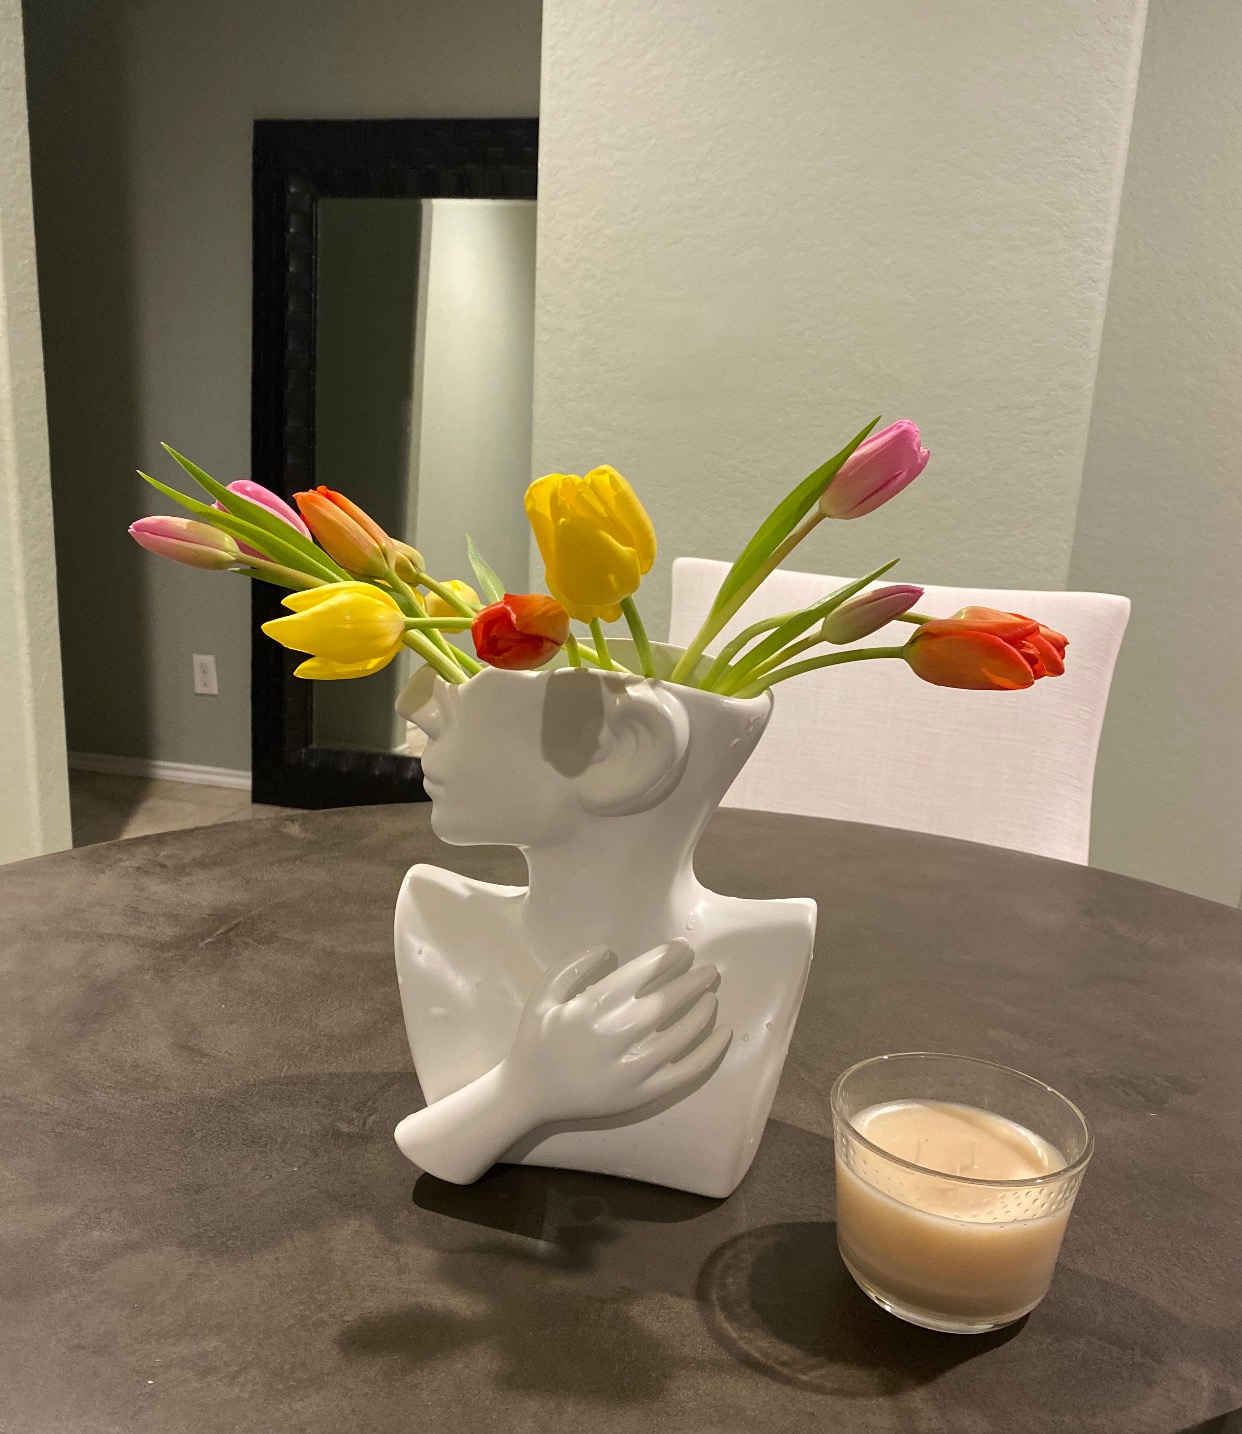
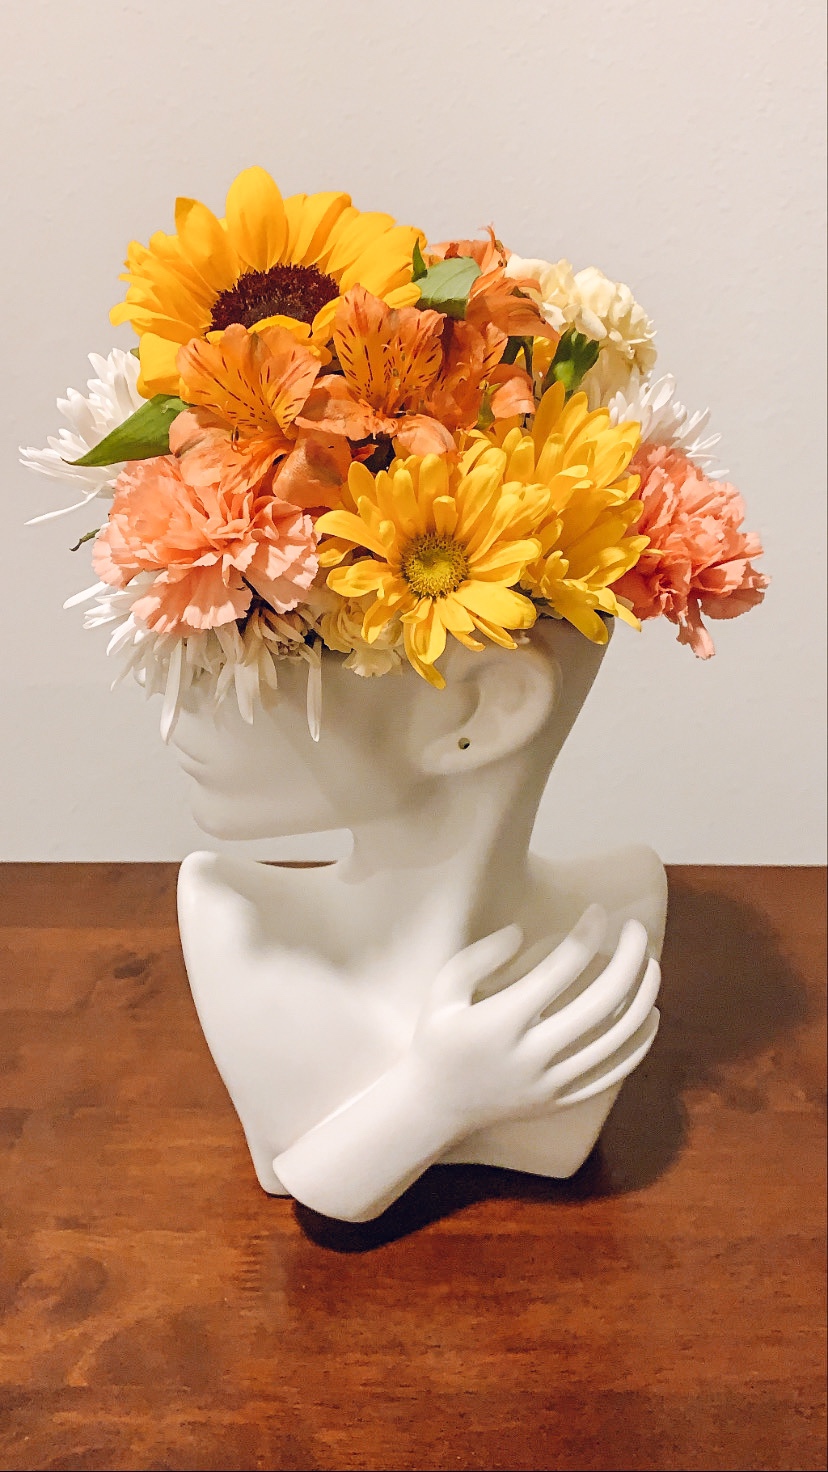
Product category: vase
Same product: yes